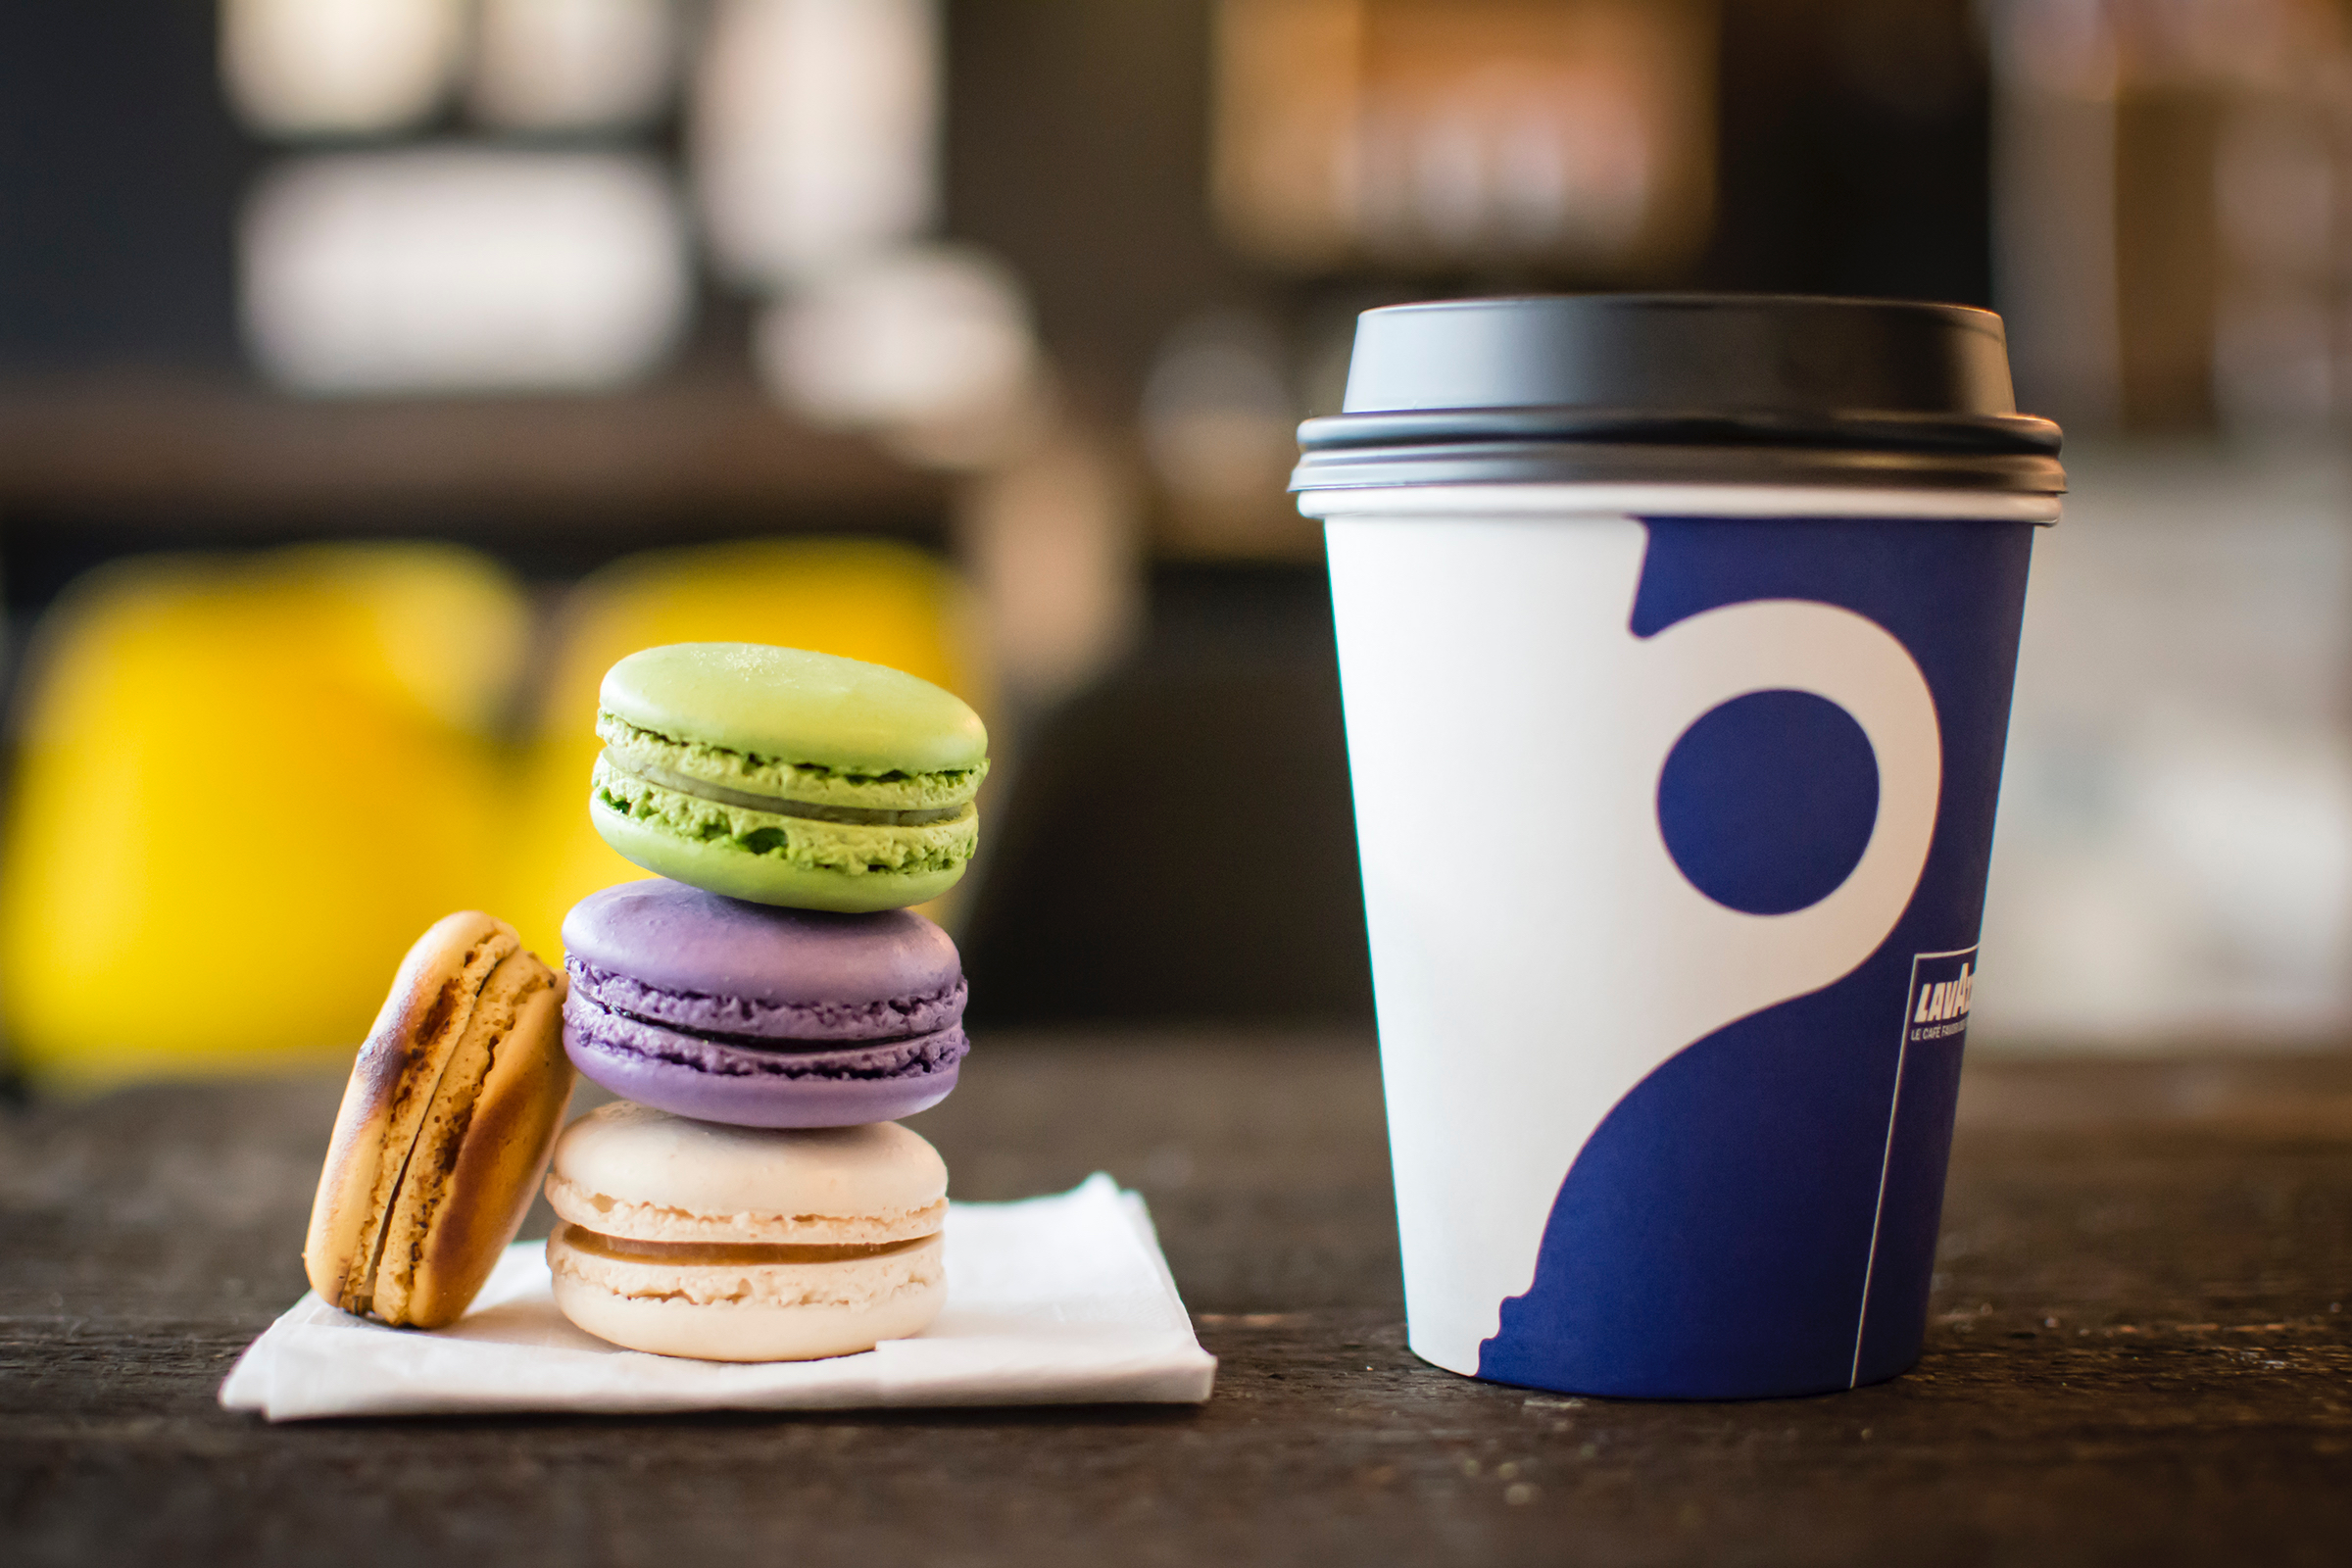
cup, food, color, drink, blue, breakfast, dairy product, skin, beauty, sweetness, flavor, sense